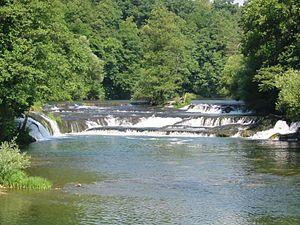
La Krka est une rivière de Slovénie située dans la région de la Basse-Carniole en Slovénie. Elle est par ailleurs un des symboles de cette région.